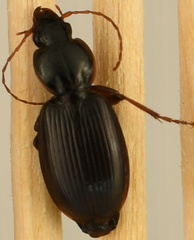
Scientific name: Synuchus impunctatus
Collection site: Steigerwaldt Land Services Site (STEI), plot STEI_008